Twin Oaks Community, Virginia

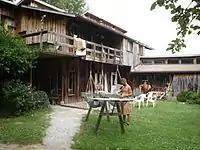
Hammock-making is one of Twin Oaks' main sources of income

Twin Oaks has approximately 100 members. People interested in joining Twin Oaks must attend a scheduled three-week visitor period. During this period, visitors tour the community and attend orientations on various aspects of membership. Unlike most co-housing situations, there is no cost to join the community, nor any rent or ongoing costs associated with living there. Basic necessities—housing, clothing, food, health care—are all provided to members in return for their 38 weekly hours of work. Since 2011, Twin Oaks has consistently had a waiting list, so visitors who are accepted for membership need to wait typically three to nine months before they can join. Before a new member can join, while the community is at its population capacity, a current member needs to drop membership. Historically, Twin Oaks has expanded its housing when it has had a waiting list for a prolonged period by building new residences and expanding the stock of bedrooms available.